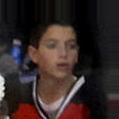
Age: 30